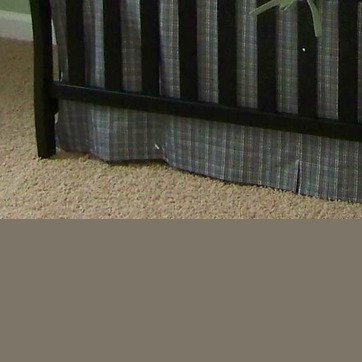
Material: carpet